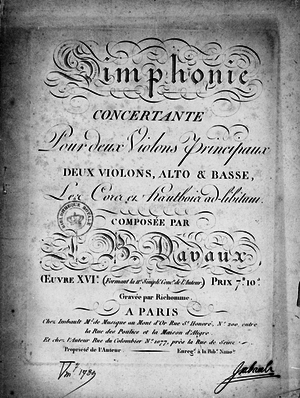
Page de titre des Symphonies concertantes de Jean-Baptiste Davaux l'opus 16 (Paris, 1800, éd. Imault)
Jean-Baptiste « Citoyen » Davaux est un violoniste et compositeur français.
Jean-Jérôme Imbault est un violoniste et un important éditeur de musique français à la fin du XVIIIᵉ siècle et au début du XIXᵉ siècle.